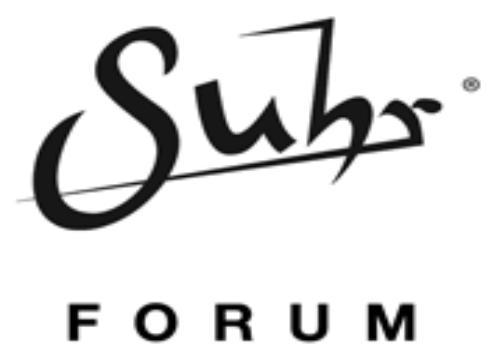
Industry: Leisure